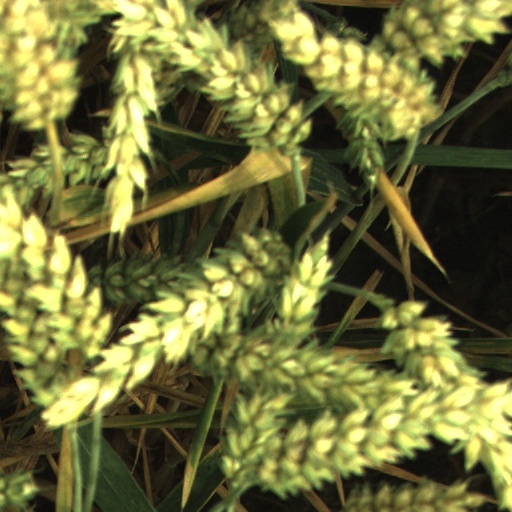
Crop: wheat